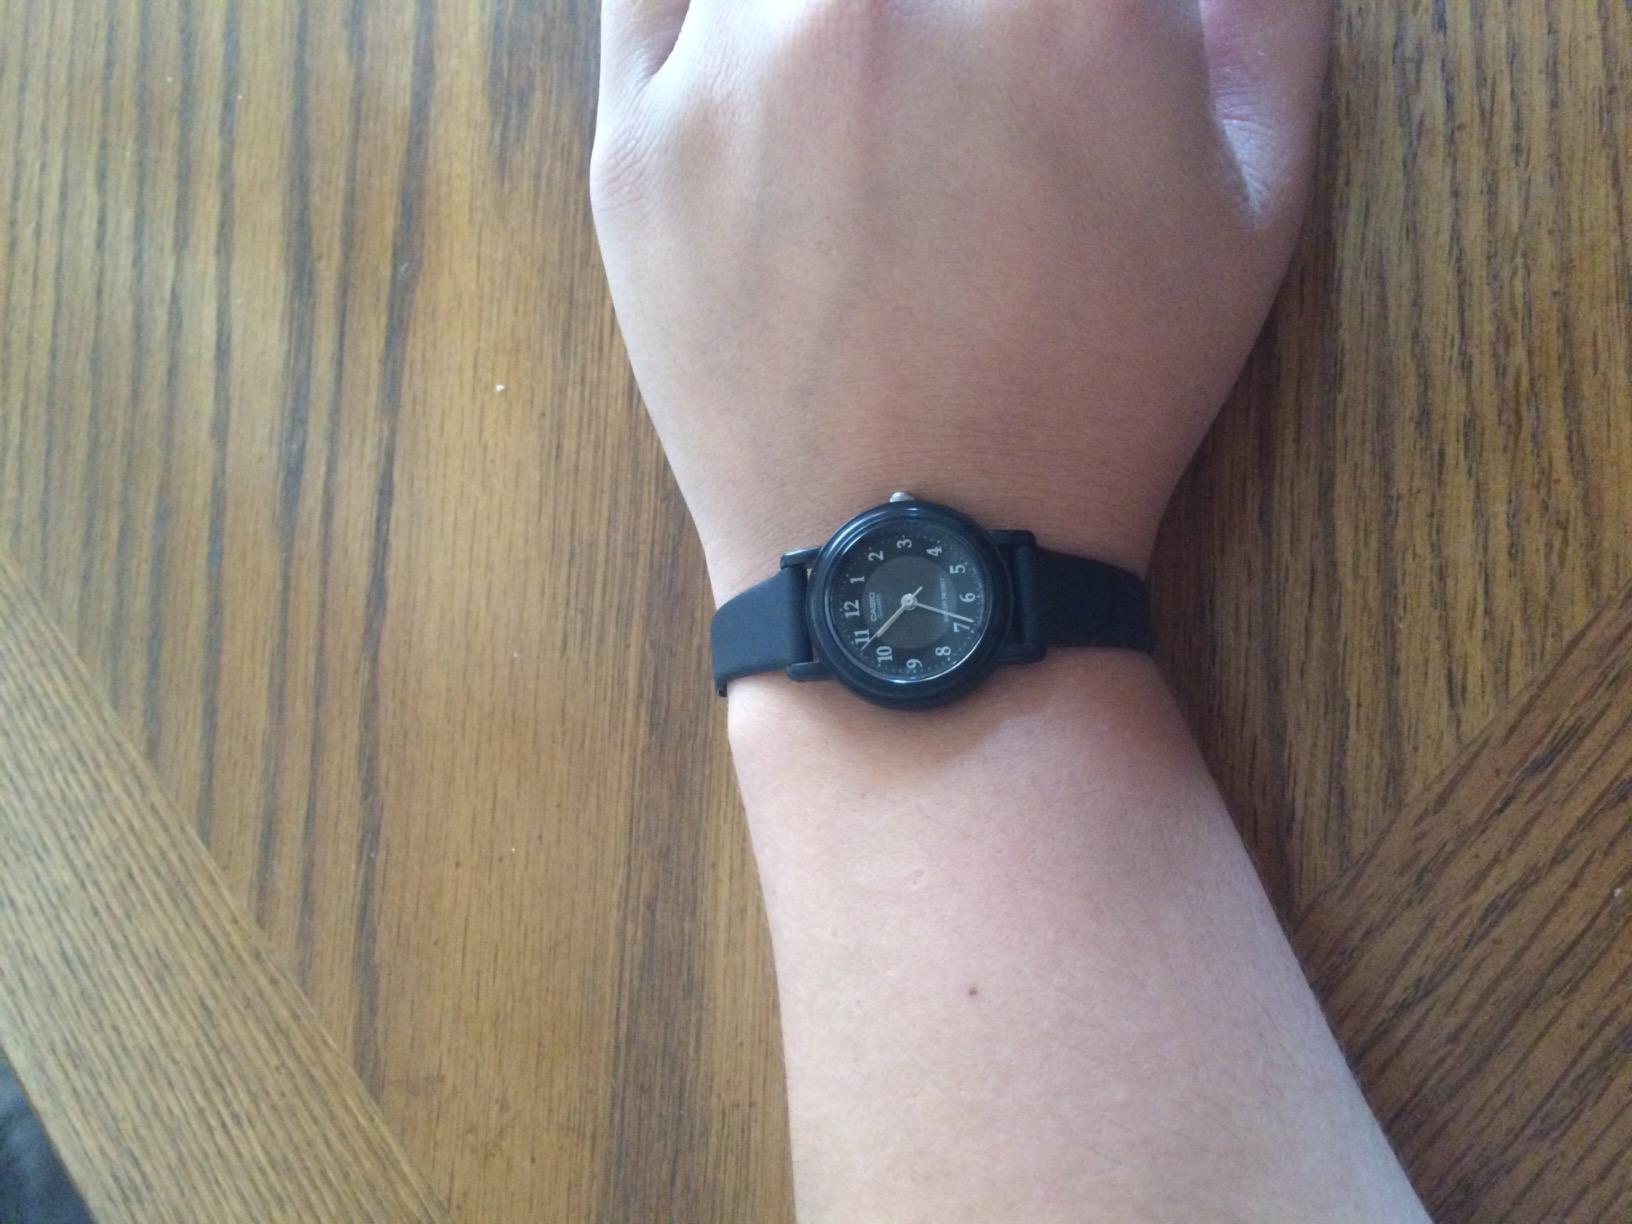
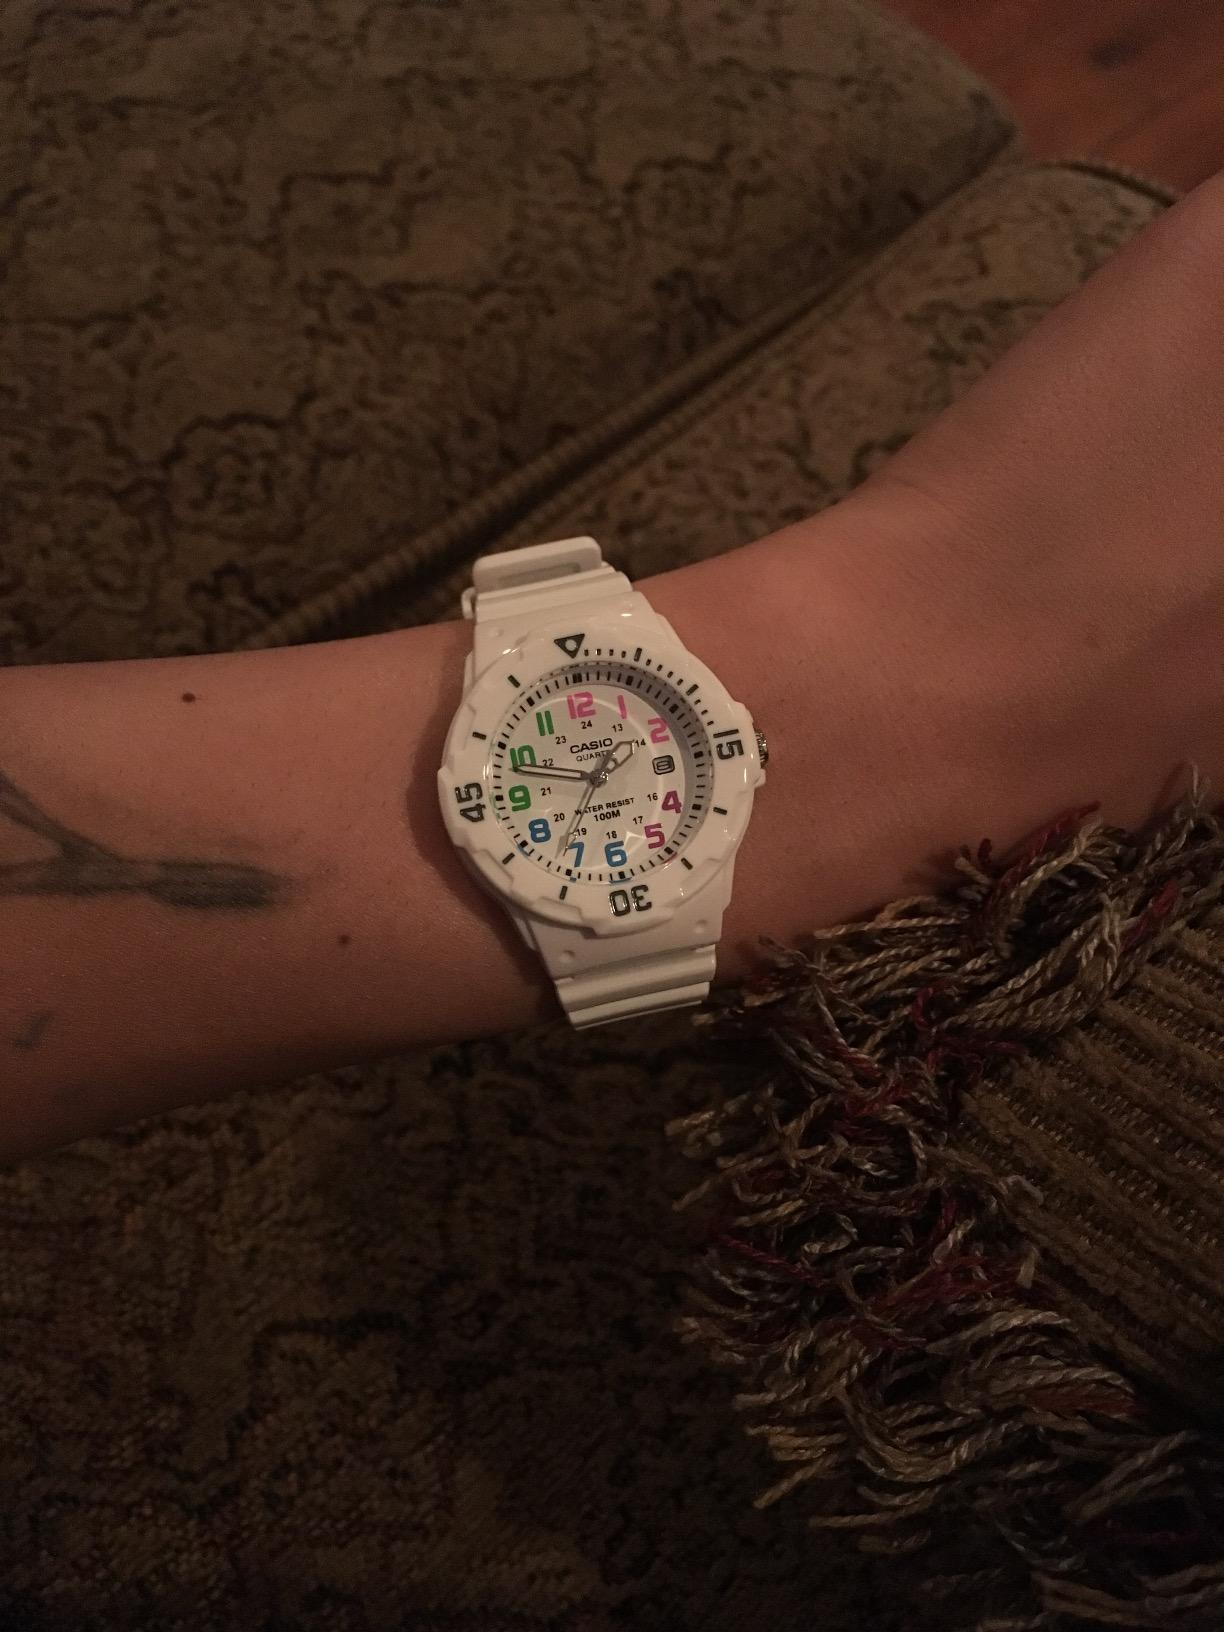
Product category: accessories_watch
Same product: no